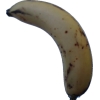
Label: banana